Buffalo Bisons

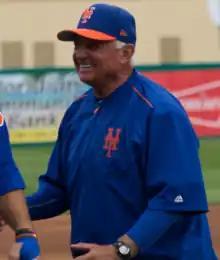
Terry Collins

The Cleveland Indians replaced the Pittsburgh Pirates as Major League Baseball affiliate of the Buffalo Bisons prior to the 1995 season. The team won division titles in 1996 and 1997, and won the final American Association championship in 1997. Bartolo Colón threw the first no-hitter in franchise history on June 20, 1997 against the New Orleans Zephyrs.